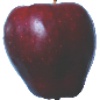
Label: red_delicious_apple